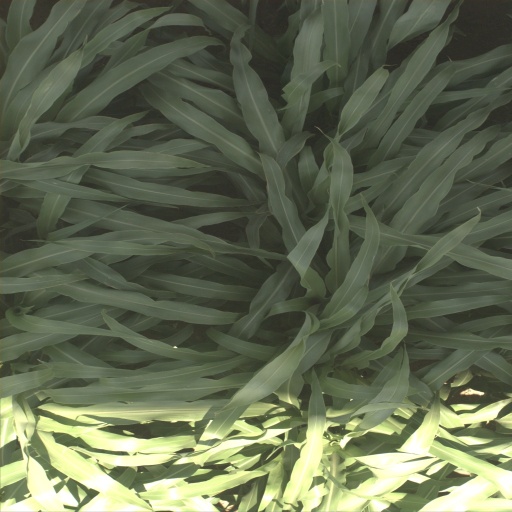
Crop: sorghum